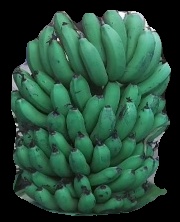
Variety: pachbale
Grade: grade2